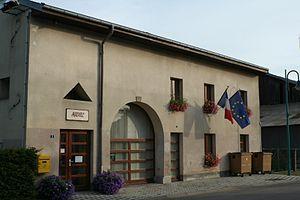
Mairie de Moyemont (Vosges)
Moyemont est une commune française située dans le département des Vosges en région Grand Est.